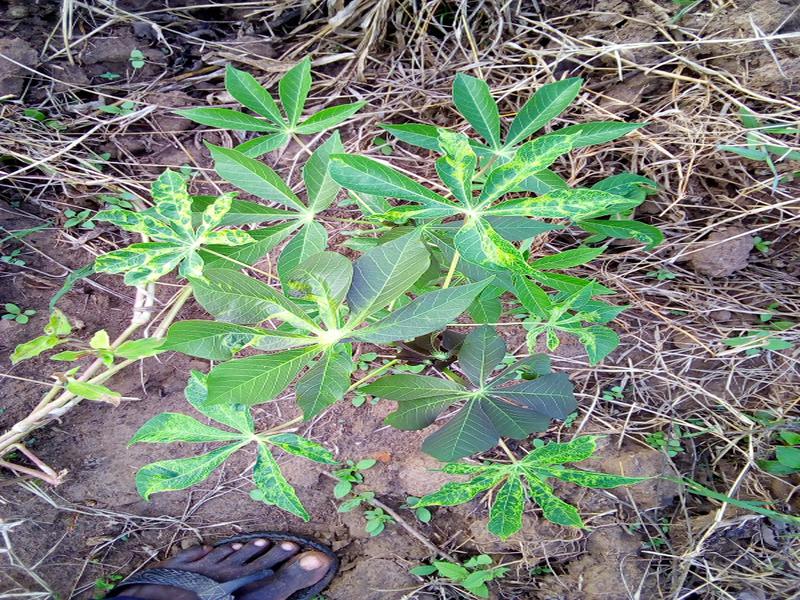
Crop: cassava
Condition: mosaic_disease